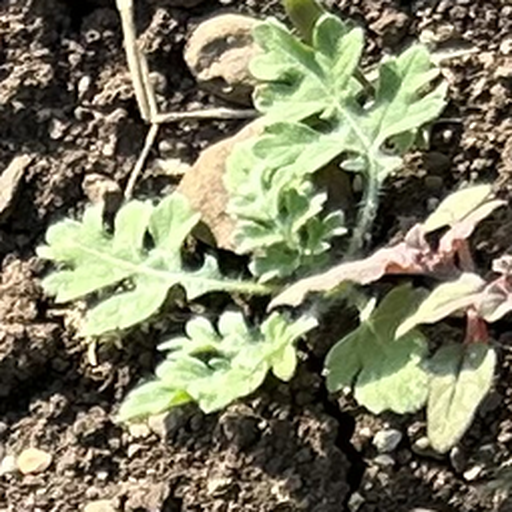
Weed species: Gajar_gavat_(Parthenium hysterophorus)